Raritan Bayshore

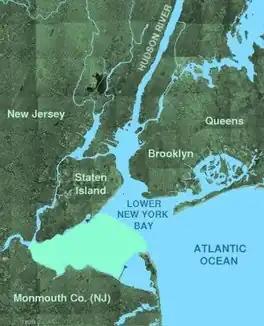
Raritan Bay

In September 1609, the "Halve Maen" (Dutch for Half Moon), anchored along the shores of the Raritan Bay, and remained for five days to explore the estuary and establish contact with local Lenape people (who later become known as the Navesink and Raritan). Four his crew were sent up the Arthur Kill and to Newark Bay. Upon their return they were attacked and one of them, John Colman was fatally shot by arrow. Taken ashore to be buried, the spot was christened Coleman's Point. The location "Keansburg" still bears the name.